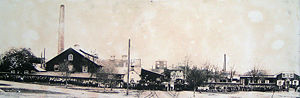
Kosta glasbruk
Kosta glasbruk i slutningen af 1800-tallet
Foto af historisk billede fra slutningen af 1800-tallet, ophængt i museet i Kosta Glasværk. Billedet viser ca 500 ansatte opstillet foran glasværket i Kosta i Småland, som netop på dette tidspunkt oplevede sin store glansperiode
Kosta glasbruk er et glasværk i Kosta i Lessebo kommune, Kronobergs län i Småland i Sverige.